Tennis at the 1924 Summer Olympics – Men's doubles

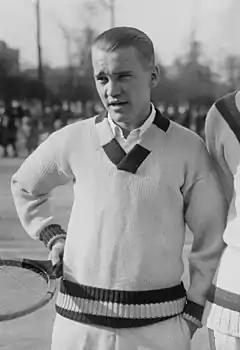

The men's doubles tennis competition was one of five tennis events at the 1924 Summer Olympics. There were 76 players from 24 nations, forming 38 pairs. Nations were limited to two pairs (four players) each. The event was won by Americans Francis Hunter and Vincent Richards after five-set matches in both the semifinals and final against French pairs. It was the nation's second victory in the event, second-most behind Great Britain's three wins. Jacques Brugnon and Henri Cochet were the silver medalists, falling to the Americans in the final. Jean Borotra and René Lacoste had met Hunter and Richards in the semifinals, losing to them before winning the bronze-medal match against Jack Condon and Ivie Richardson of South Africa.